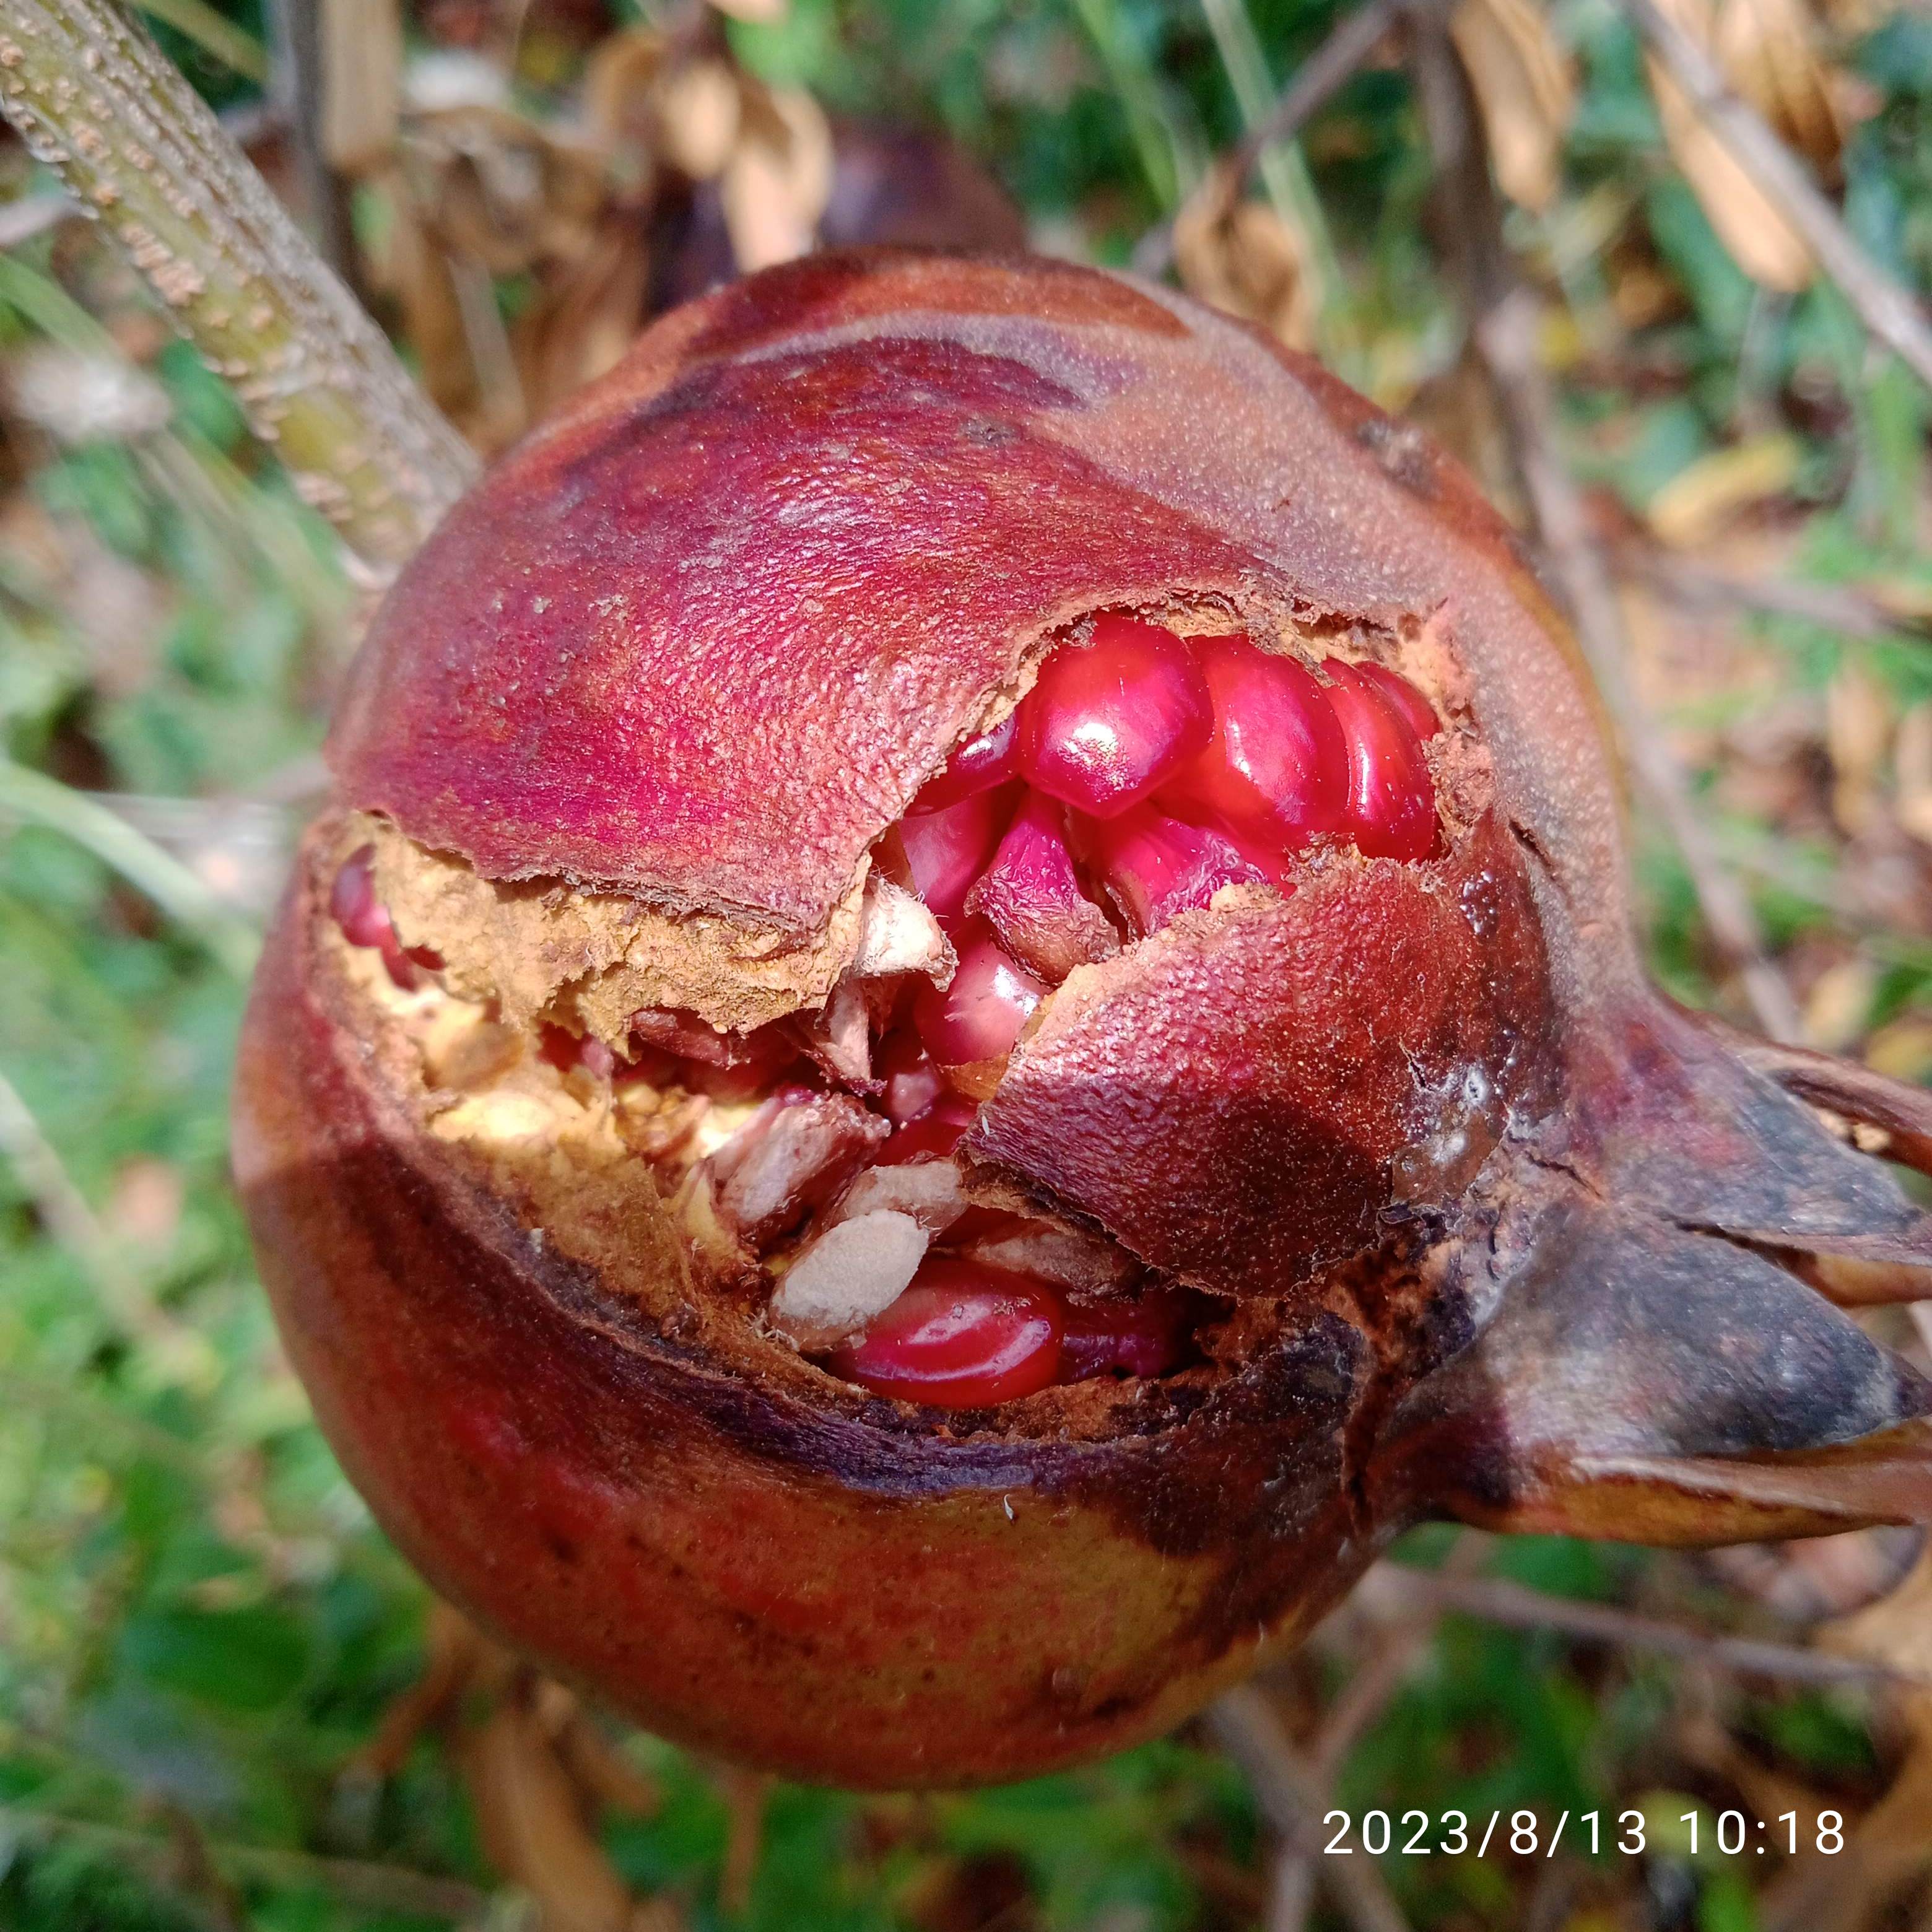
Label: Bacterial_Blight